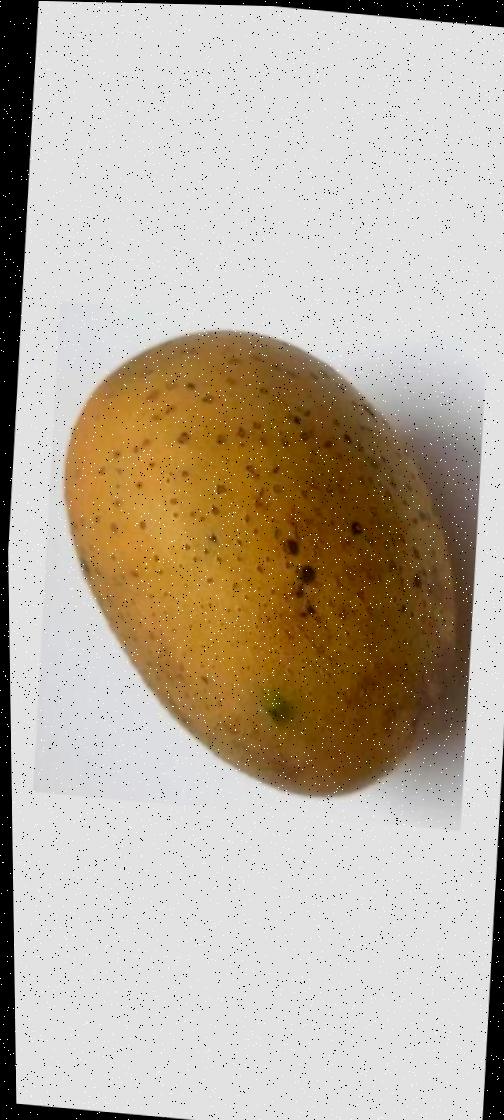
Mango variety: Gourmoti